Bale Hawassa

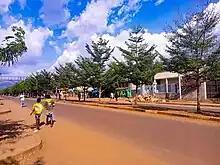
Bale Hawassa City Road

Bale Hawassa is one of populated places in the South Ethiopia Regional State. Based on 2023 population projection conducted by central statistical service of Ethiopia, the city has total population comprises 18,532. And Males count 8,995 and Females count 9,537.